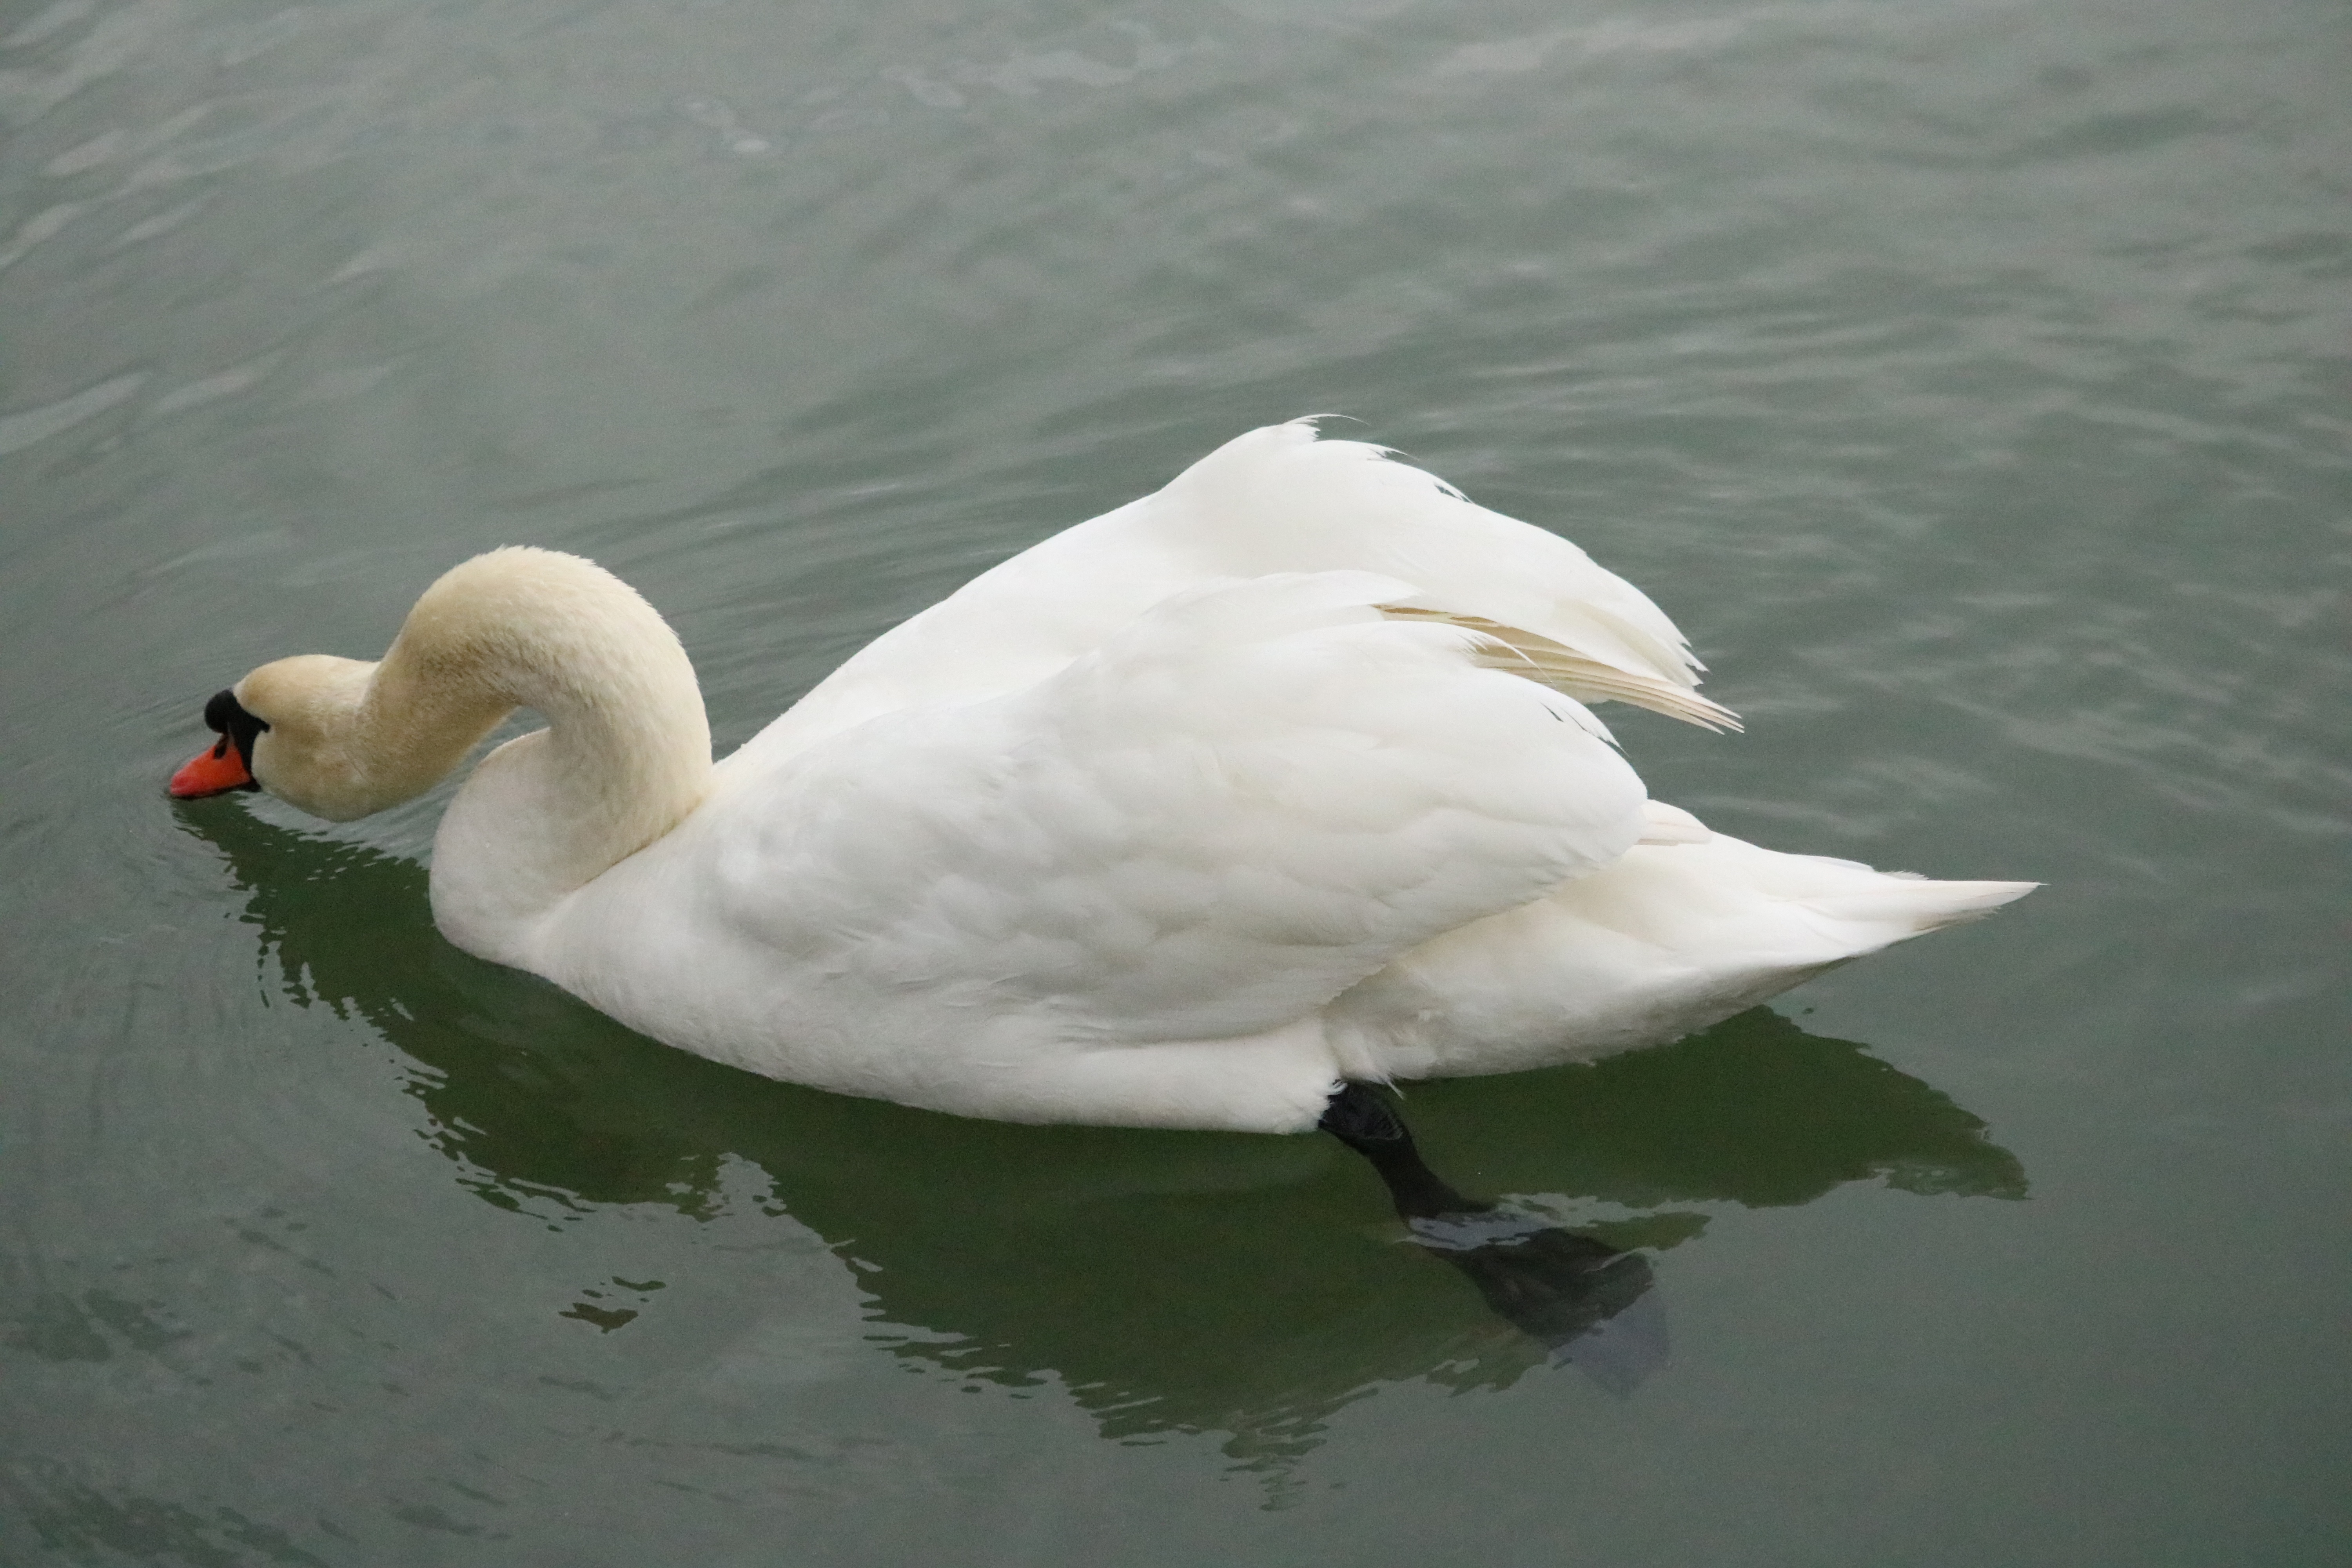
water, nature, bird, wing, white, lake, animal, swim, beak, feather, fauna, plumage, swan, neck, head, vertebrate, elegant, bill, waterfowl, waters, water bird, animal world, mute swan, long jibe, ducks geese and swans